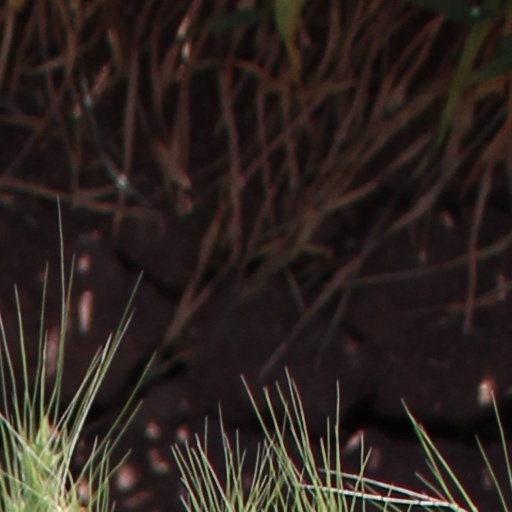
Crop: wheat